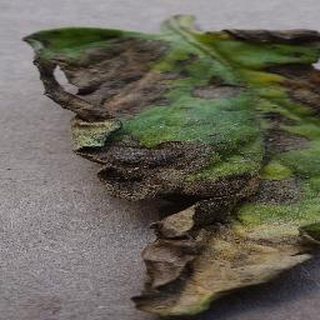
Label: tomato_early_blight